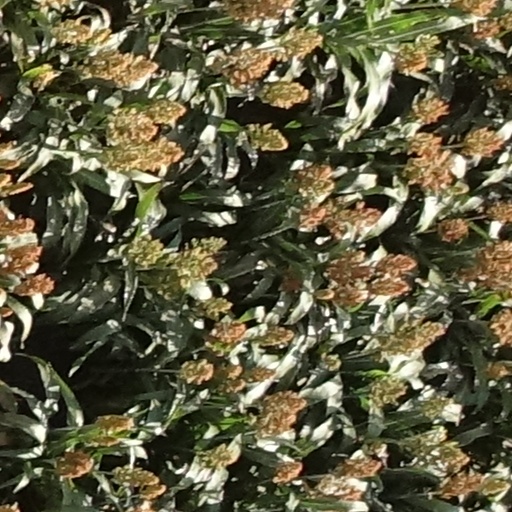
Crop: sorghum